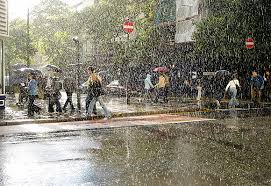
Weather: rain or strom